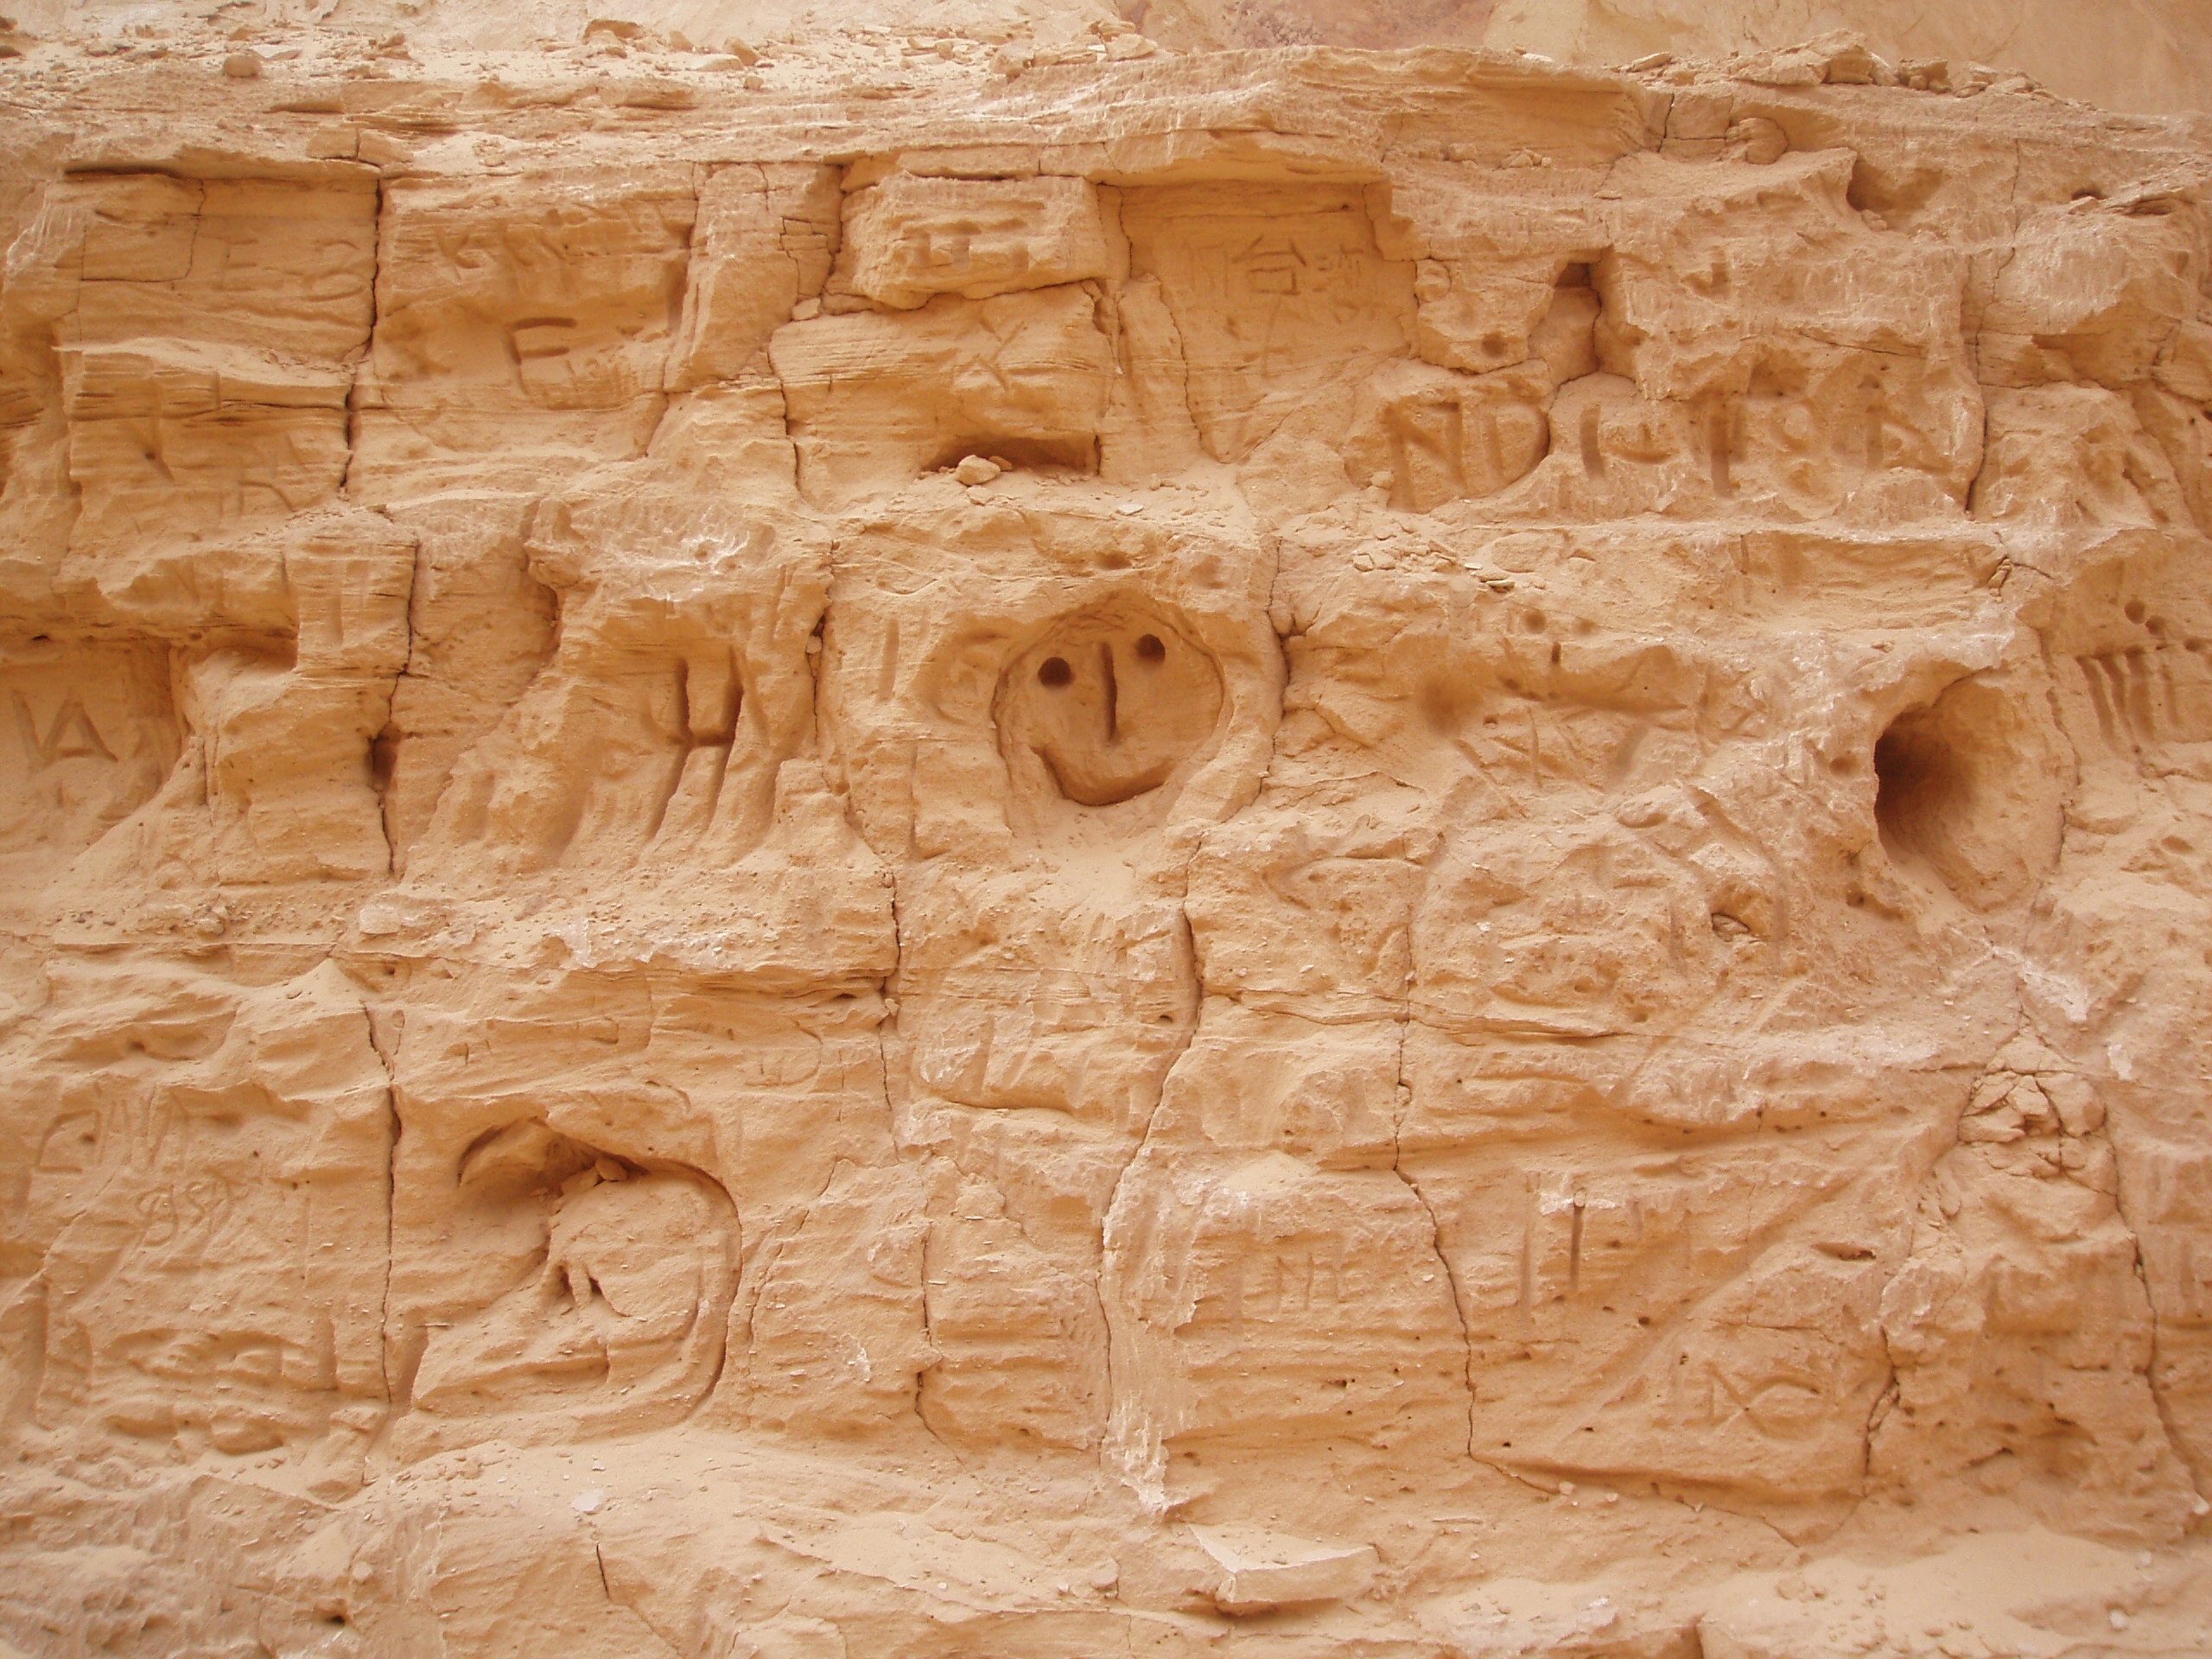
sand, rock, wood, wall, stone, formation, material, face, geology, temple, carving, relief, wadi, smiley, stele, archaeological site, stone carving, ancient history, egyptian temple